Metropolitan Baptist Church (Washington, D.C.)

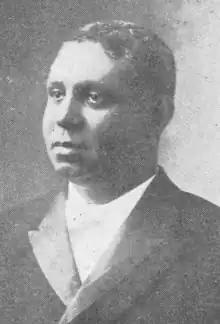
Rev. Moses W. D. Norman

Rev. Henry Bailey, with ten original members, founded the Fourth Baptist Church in 1864. According to John Wesley Cromwell, the Fourth Baptist Church of Washington D.C., later renamed the Metropolitan Baptist Church, was organized under the guidance of the First Colored Baptist Church of Washington, D.C. which was later renamed the Nineteenth Street Baptist Church. The Metropolitan Baptist Church was located across the street from Camp Barker, which housed a Quaker-run Civil War "contraband" barracks in the Shaw community of Washington, D.C. (then called "Hell's Bottom). It was here, within "Hell's Bottom, that Reverend Bailey and the founders of the Metropolitan Baptist Church began to minister to some 4,000 newly freed slaves.